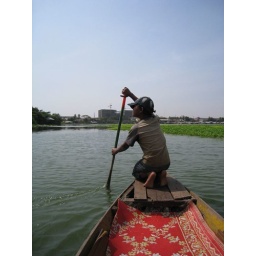
boat ride in the lake